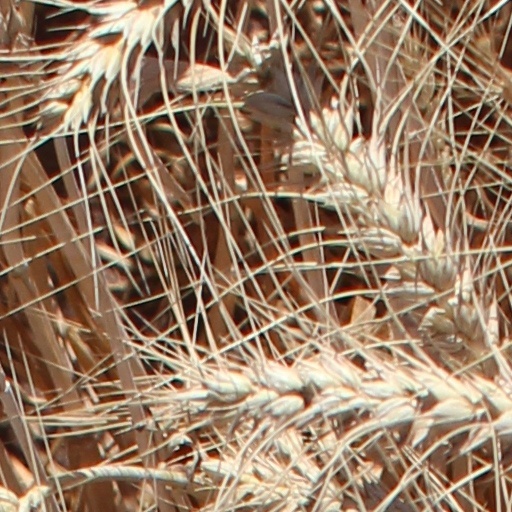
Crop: wheat